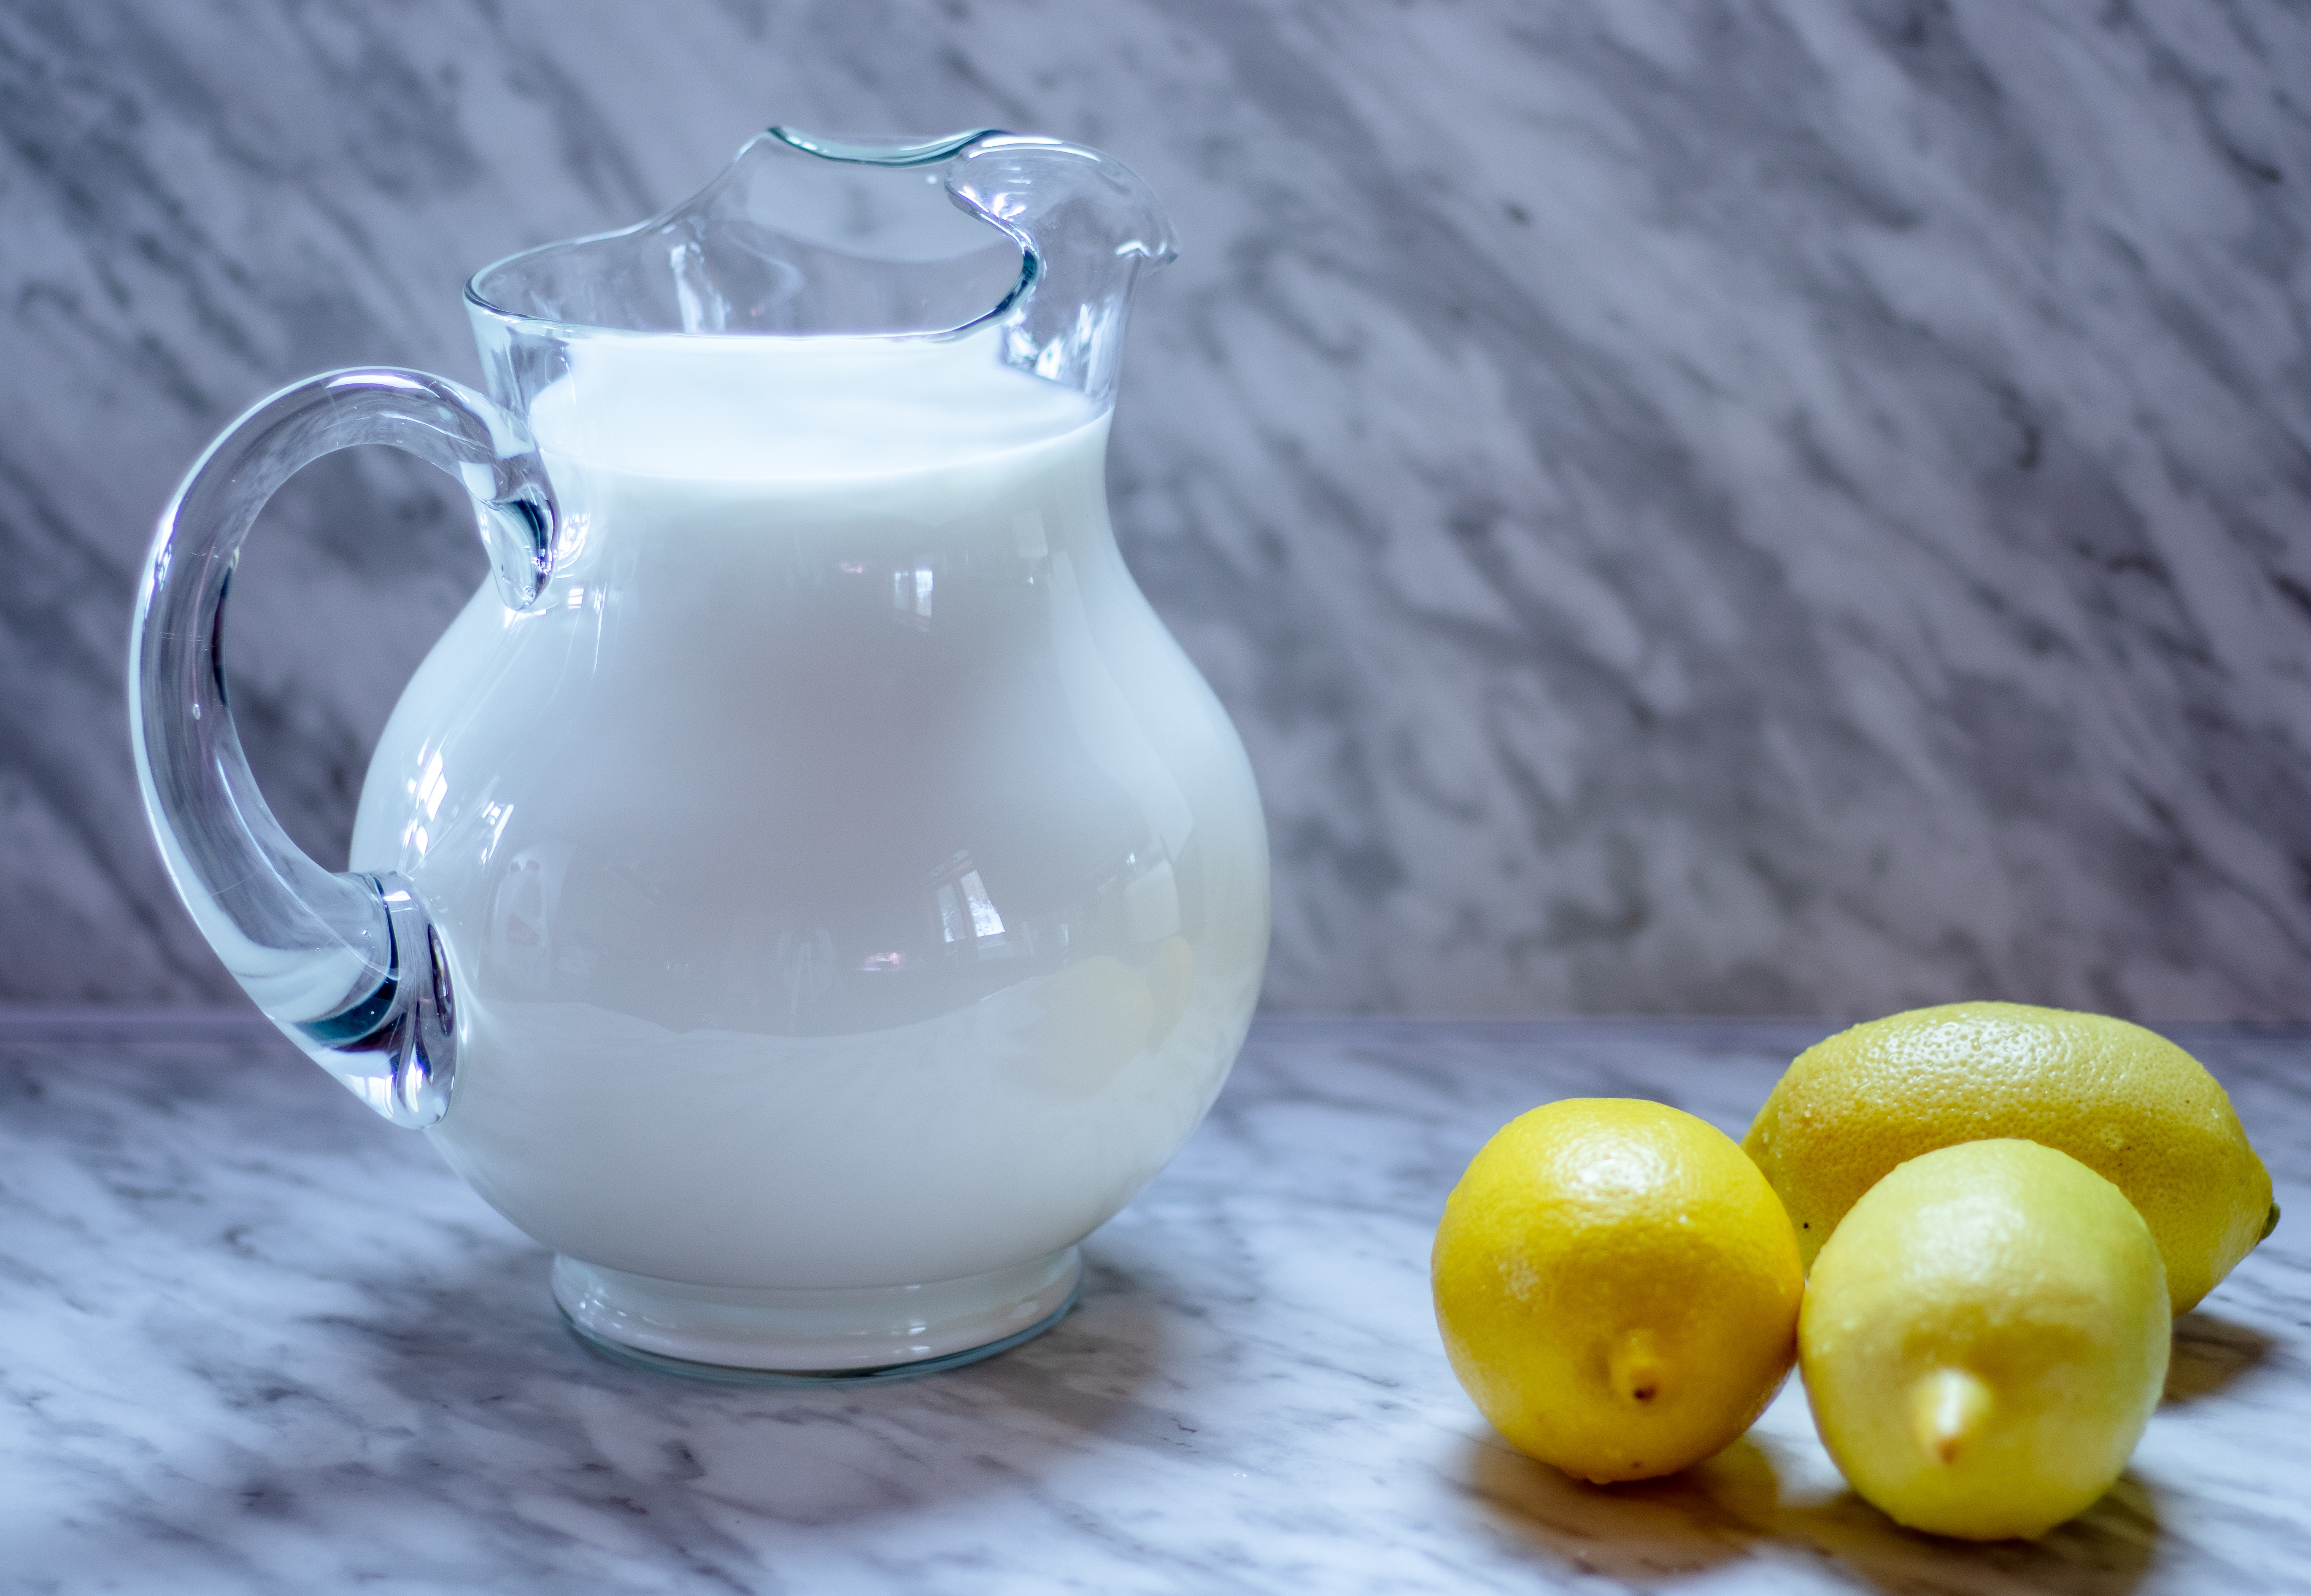
still life, jug, yellow, pitcher, still life photography, serveware, dairy, drink, fruit, food, milk, lemonade, glass, tableware